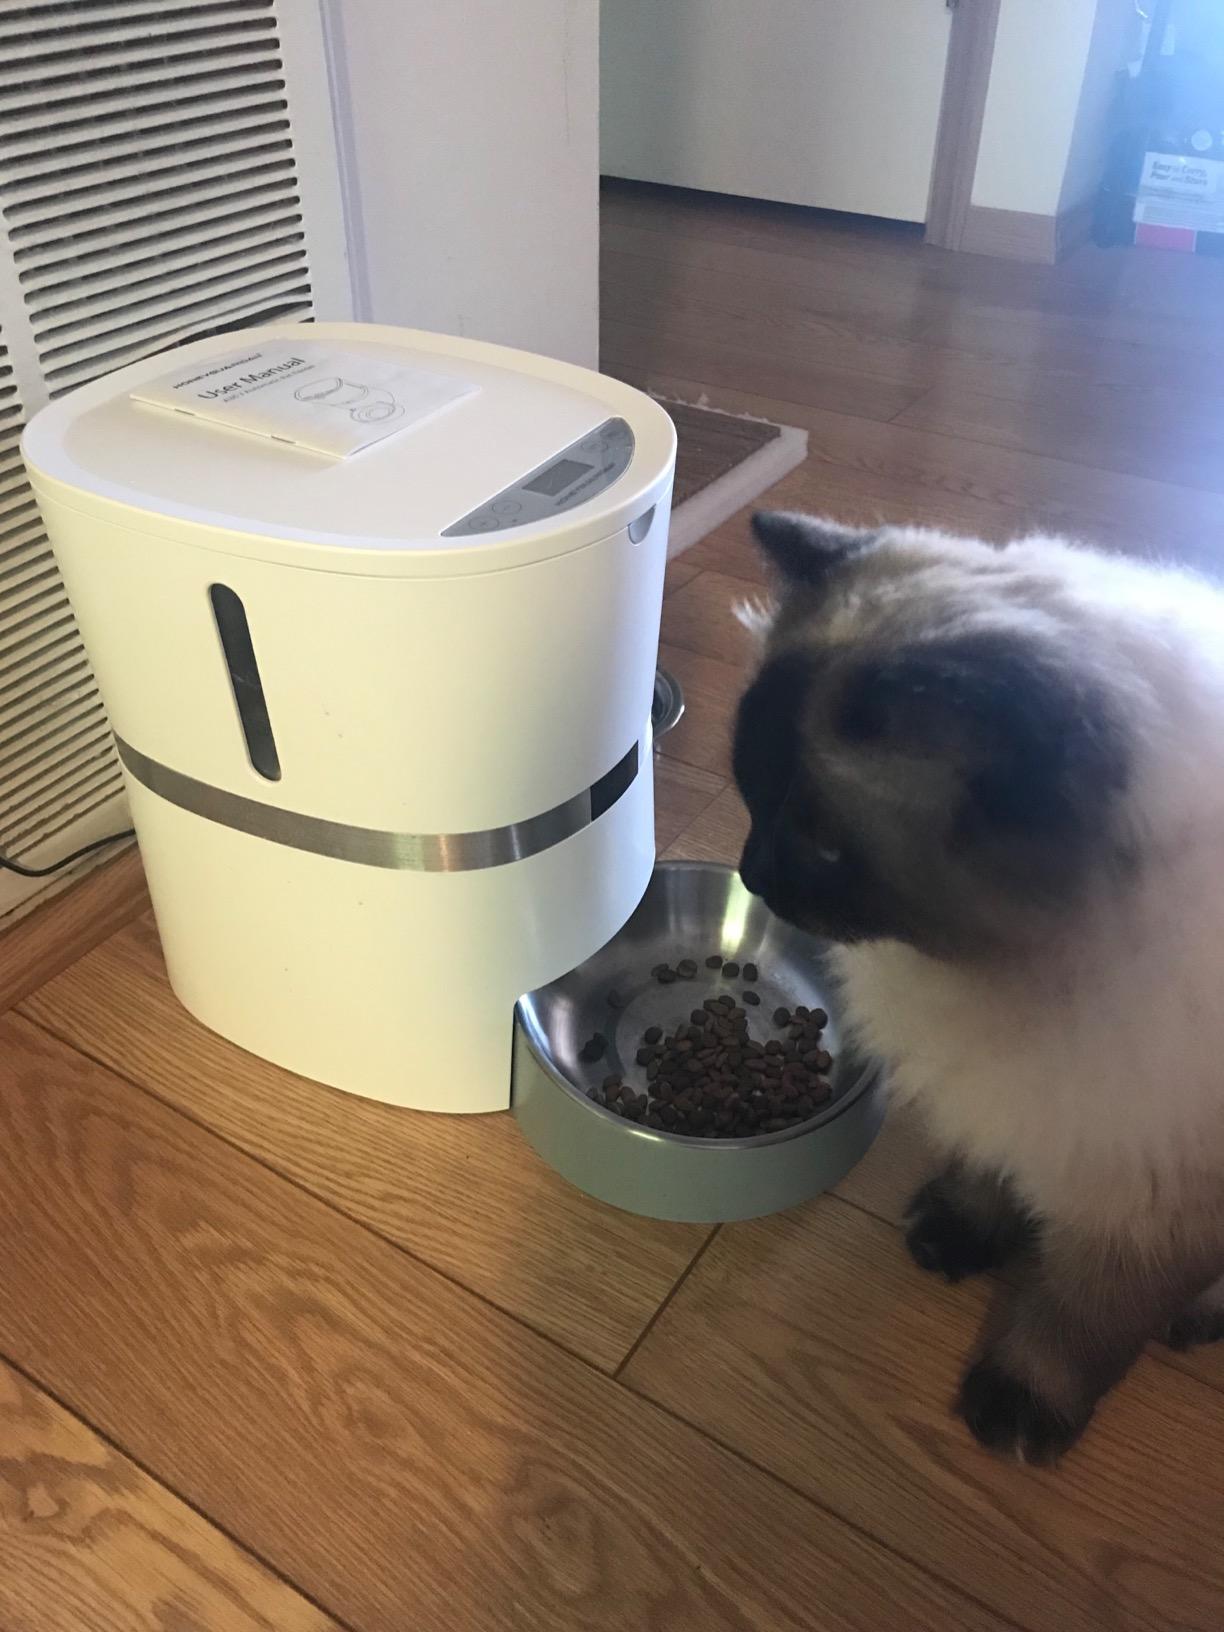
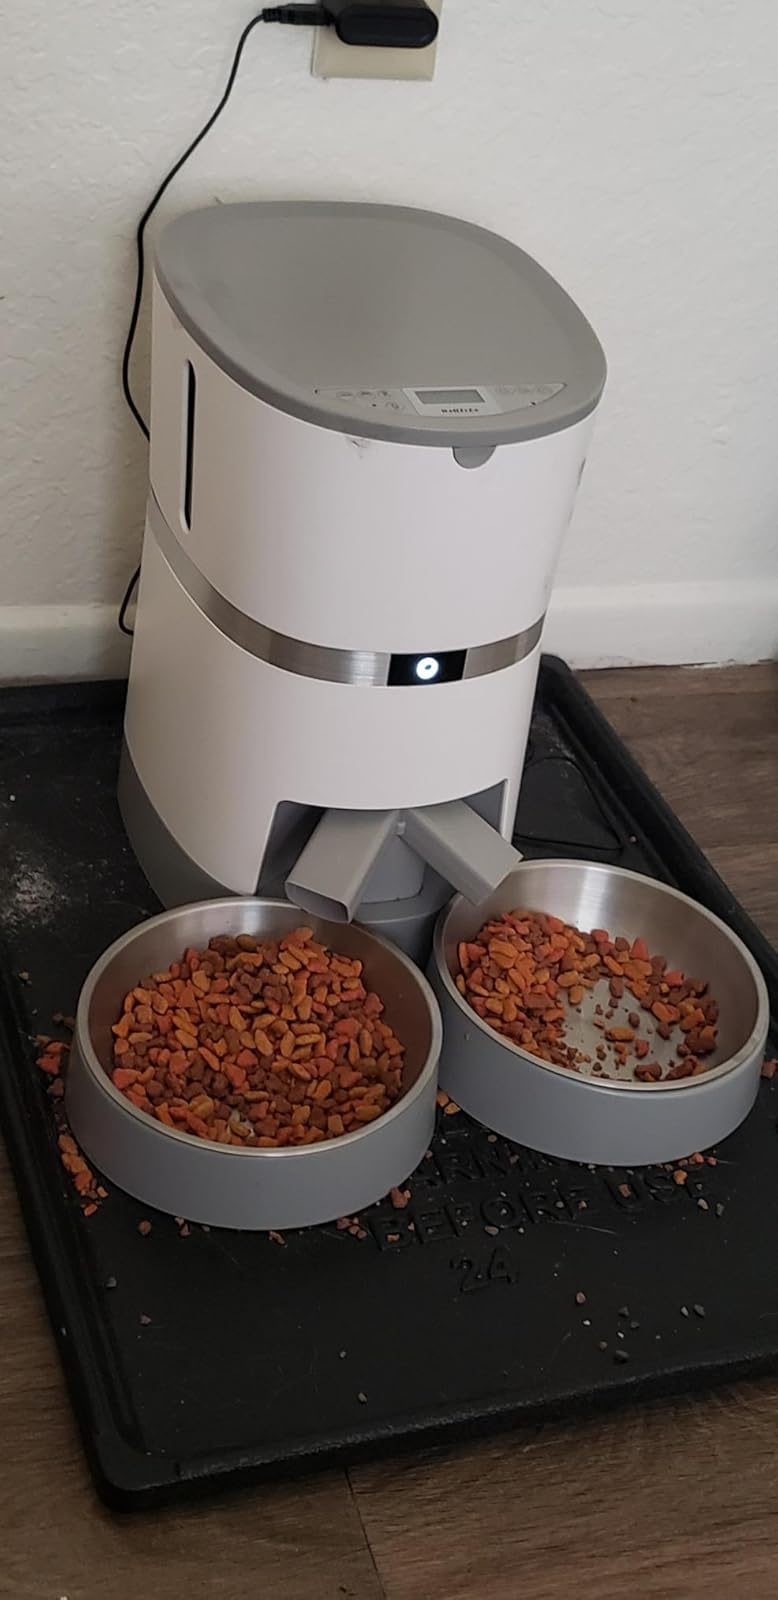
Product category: items_feeder
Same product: no